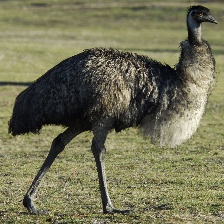
Species: EMU
Scientific name: DROMAIUS NOVAEHOLLANDIAE